Girella elevata

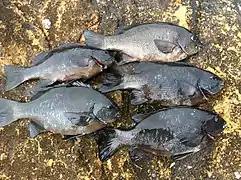
Girella elevata ('rock blackfish', 'black drummer', 'pig') caught by anglers at Barrenjoey Headland, NSW, Australia in July 2011

Girella elevata, the rock blackfish, Eastern rock blackfish, black rockfish or Eastern rock blackfish drummer is a species of marine ray-finned fish, a sea chub from the family Kyphosidae. It is found in the southwestern Pacific Ocean around eastern Australia and northern New Zealand.